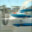
Label: ship